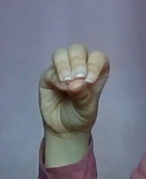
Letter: ha